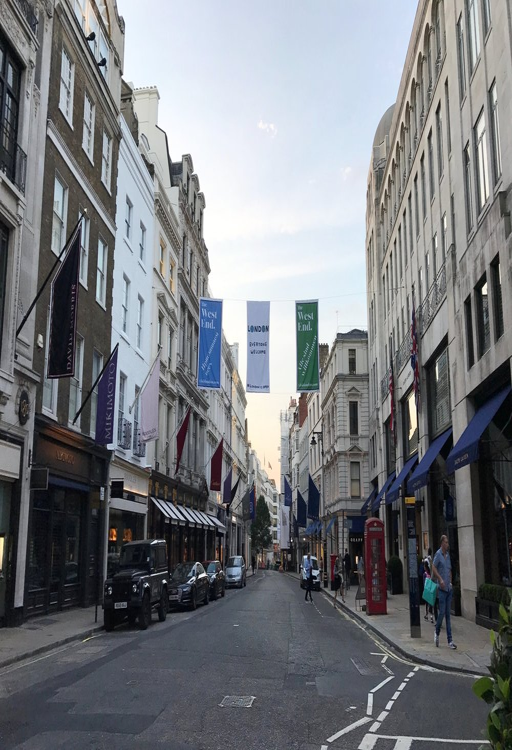
a street during my first day .